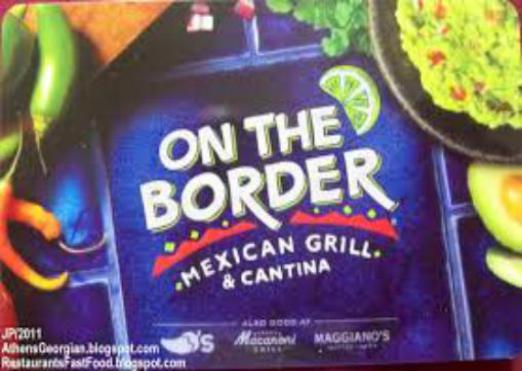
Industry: Food